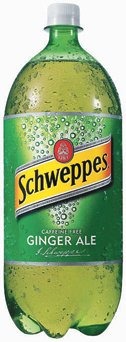
Item Name: Schweppes Caffeine Free Ginger Ale 2 Liter
Bullet Point 1: Low Caffeine Content: This ginger ale has a low caffeine content, making it a great option for those who want to avoid caffeine.
Bullet Point 2: Ginger Flavor: The ginger ale has a delicious ginger flavor that provides a refreshing taste.
Bullet Point 3: Caffeine Free Formula: This ginger ale is caffeine free, making it a great option for those who are sensitive to caffeine.
Bullet Point 4: Schweppes Brand: This ginger ale is made by the Schweppes brand, known for their quality beverages.
Bullet Point 5: 2 Liter Bottle: This ginger ale comes in a 2 liter bottle, providing a large quantity for sharing or stocking up.
Value: 67.6
Unit: Fl Oz

Price: 2.84